Sea Lion (steam locomotive)

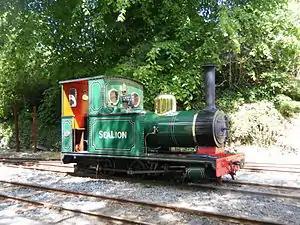

Sea Lion is a narrow-gauge steam locomotive built in 1896 for the Groudle Glen Railway on the Isle of Man.